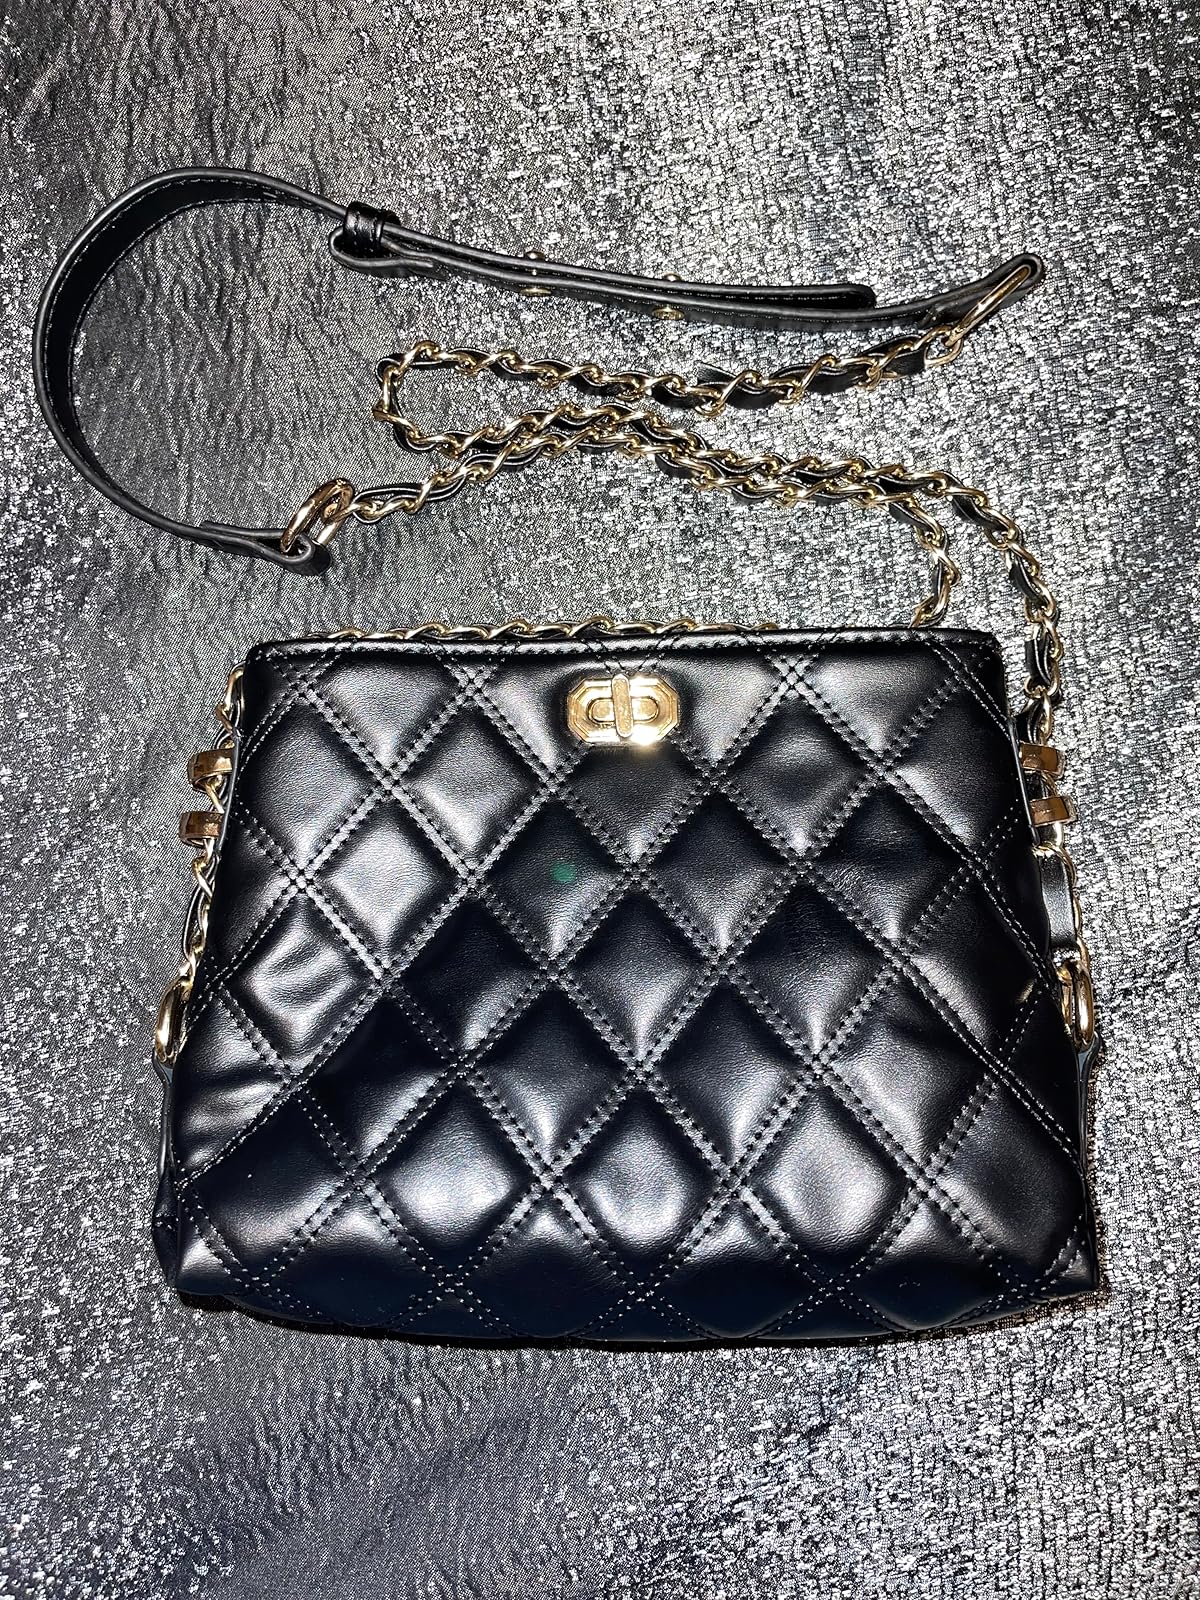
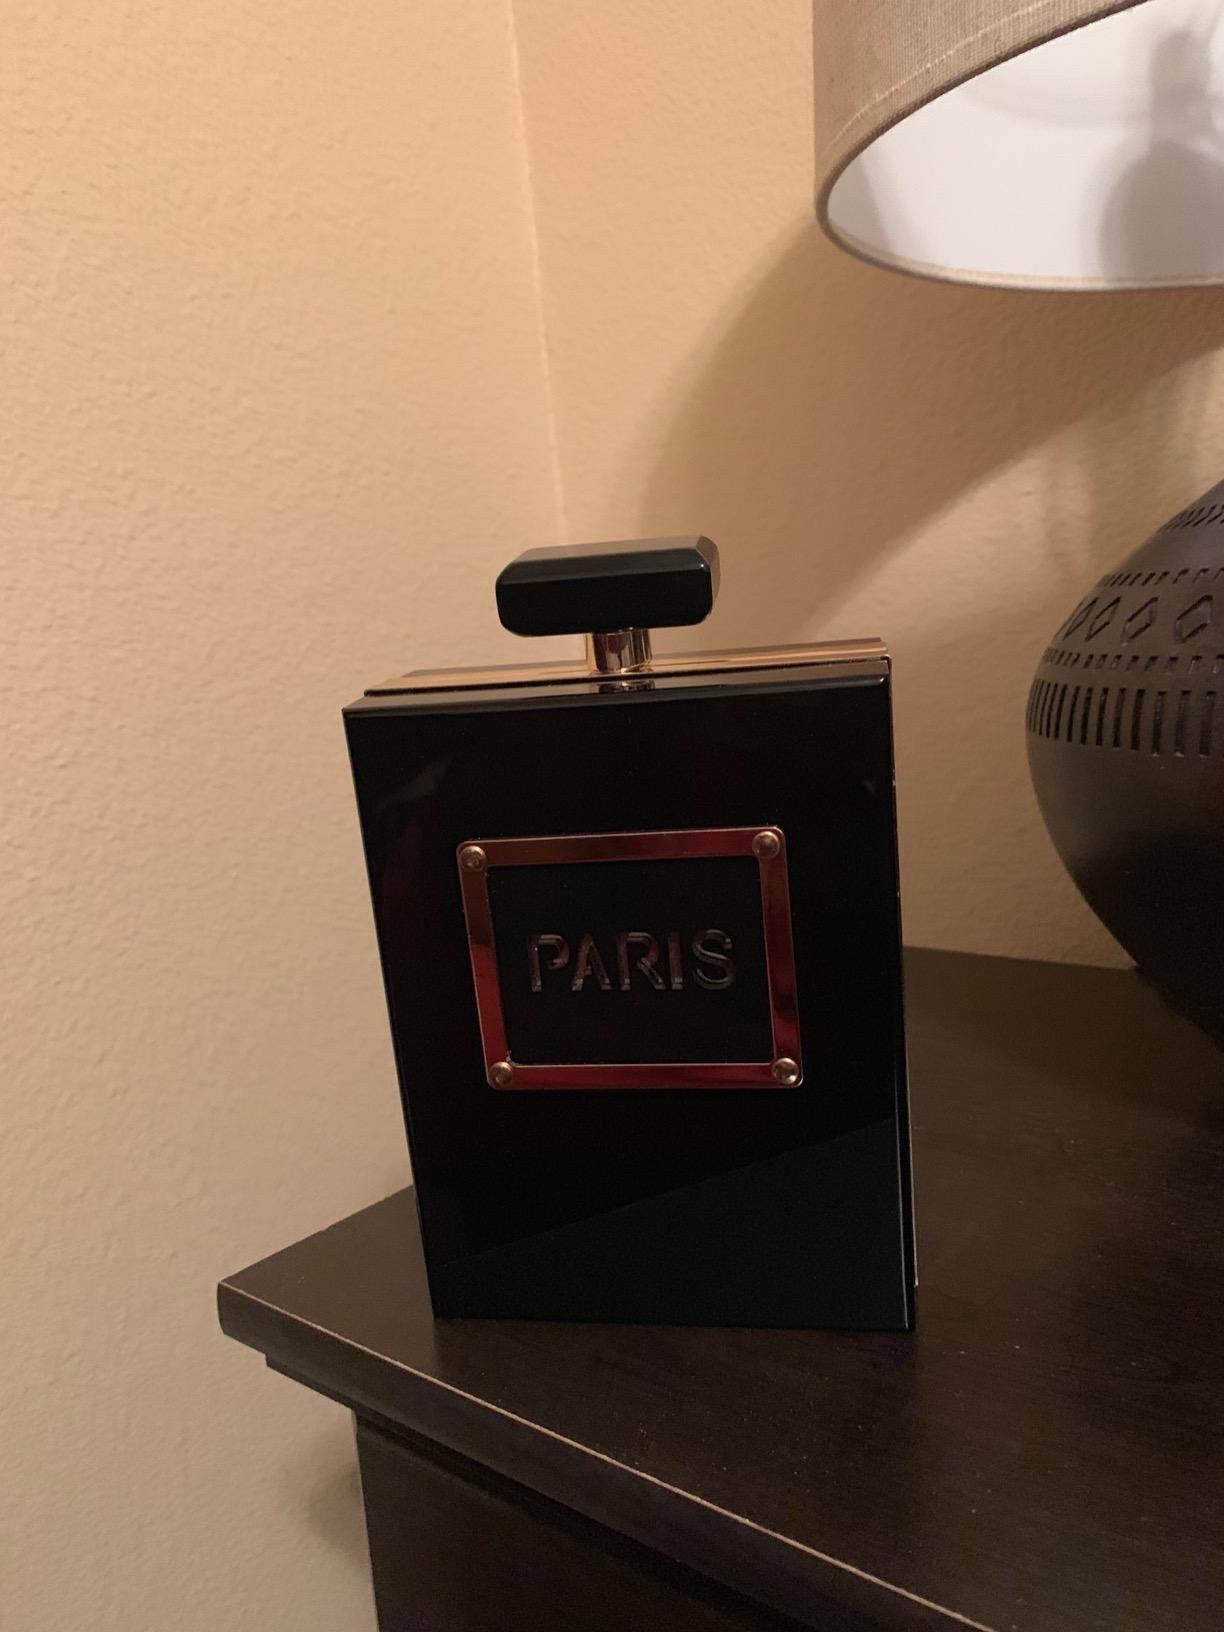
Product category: accessories_handbag
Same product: no